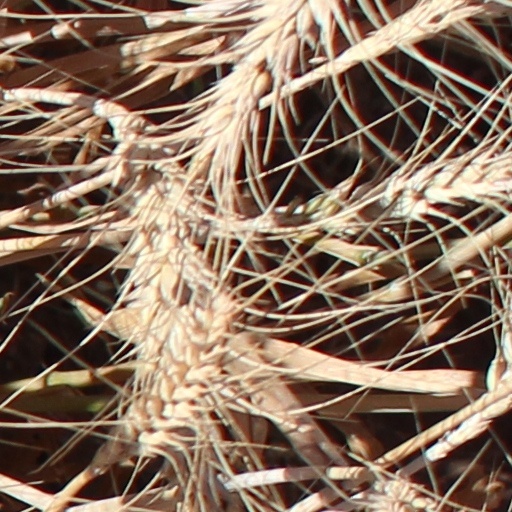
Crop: wheat